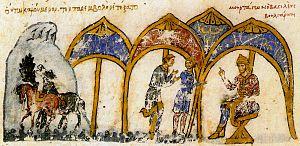
Sous le nom de guerres byzantino-bulgares on regroupe les conflits qui opposèrent l’Empire byzantin aux peuplades bulgares dès l’installation de celles-ci dans la péninsule des Balkans au VIIᵉ siècle et se continuèrent jusqu’à la conquête de la Bulgarie par les Turcs ottomans en 1396.
Omourtag, aussi Omortag ou Mortagon est Knèze du Khanat bulgare du Danube de 13 avril 814 à 831.
La diplomatie byzantine, beaucoup plus que la force de ses armées, explique la survie millénaire de l’empire face aux nombreux ennemis qui l’entouraient ou s’apprêtaient à envahir ses frontières ; elle se basait sur un judicieux mélange de pression militaire, d’intelligence politique, de cajolerie économique et de propagande religieuse.
Le traité byzantino-bulgare de 816 est un accord d’une durée de trente ans signé à Constantinople par le khan bulgare Omourtag et l’empereur byzantin Léon V l’Arménien.
L’Empire byzantin ou Empire romain d'Orient désigne l'État apparu vers le IVᵉ siècle dans la partie orientale de l'Empire romain, au moment où celui-ci se divise progressivement en deux.
Léon V l'Arménien, né vers 775 et assassiné le 25 décembre 820, est un empereur byzantin de 813 à 820. D'origine arménienne, il vient d'Asie Mineure et s'élève par la voie des armes. Il participe à la révolte avortée de Bardanès Tourkos mais parvient à rester proche du milieu impérial. Finalement, il profite de la défaite de Michel Iᵉʳ Rhangabé contre les Bulgares en 813 pour le renverser et s'emparer du trône.
Cette page concerne l'année 823 du calendrier julien.